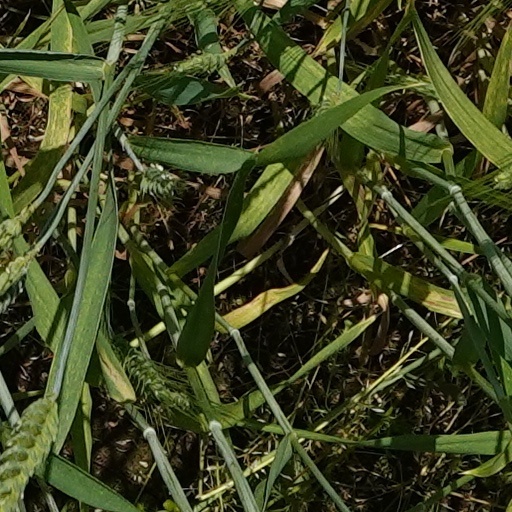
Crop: wheat